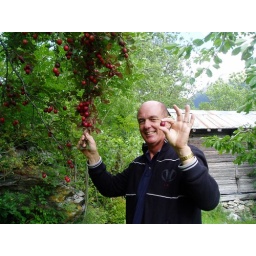
Red Mirabelles, great to eat straight off the tree or in fruit pies or as a Schnaps